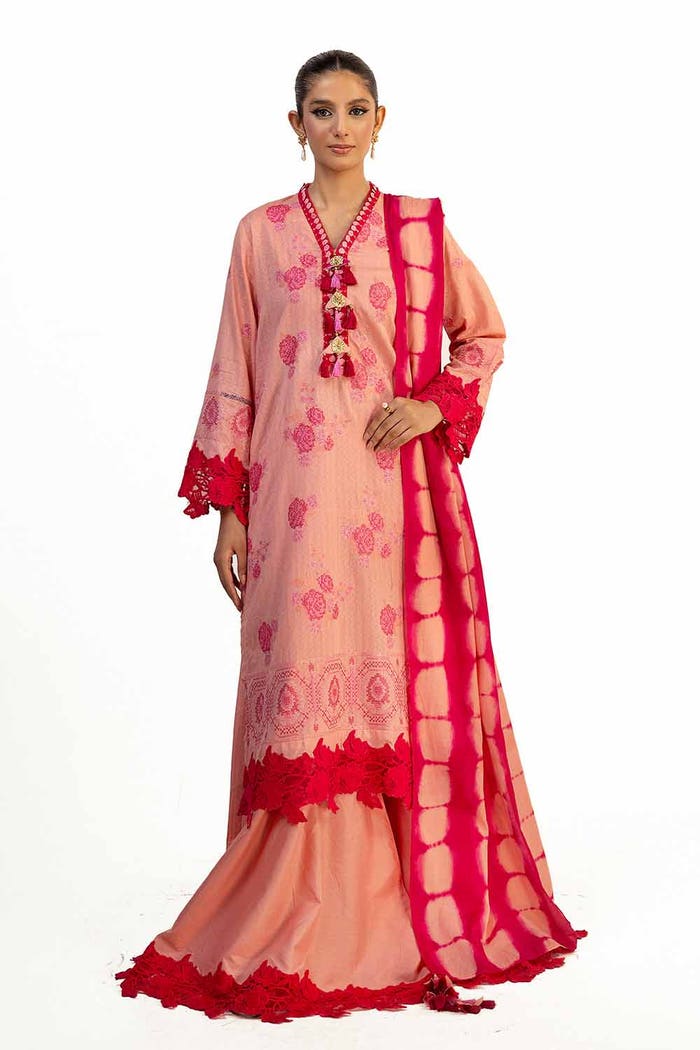
pink kashmir embroidered salwar